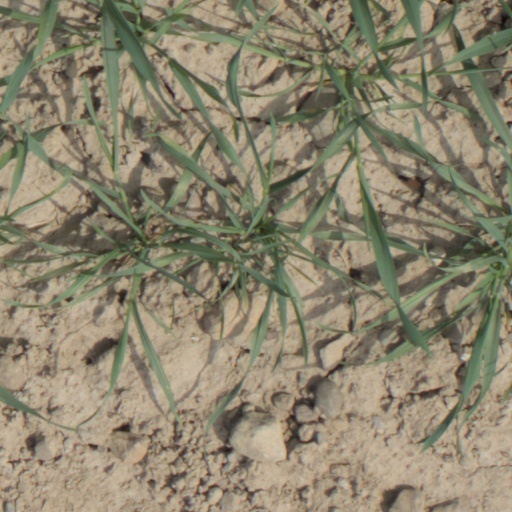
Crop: wheat